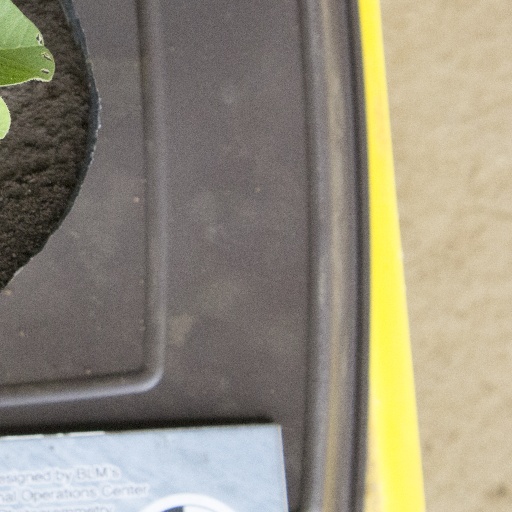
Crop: soybean